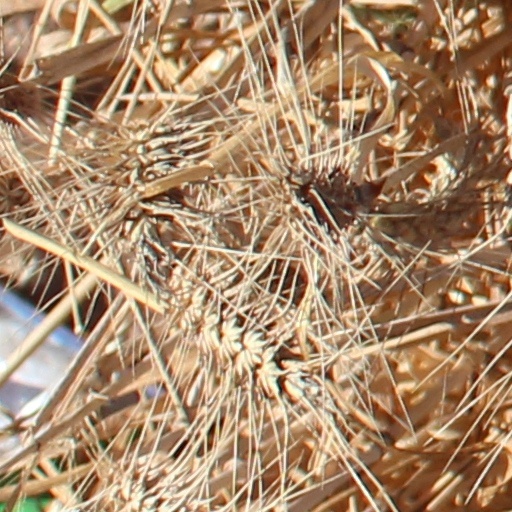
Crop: wheat